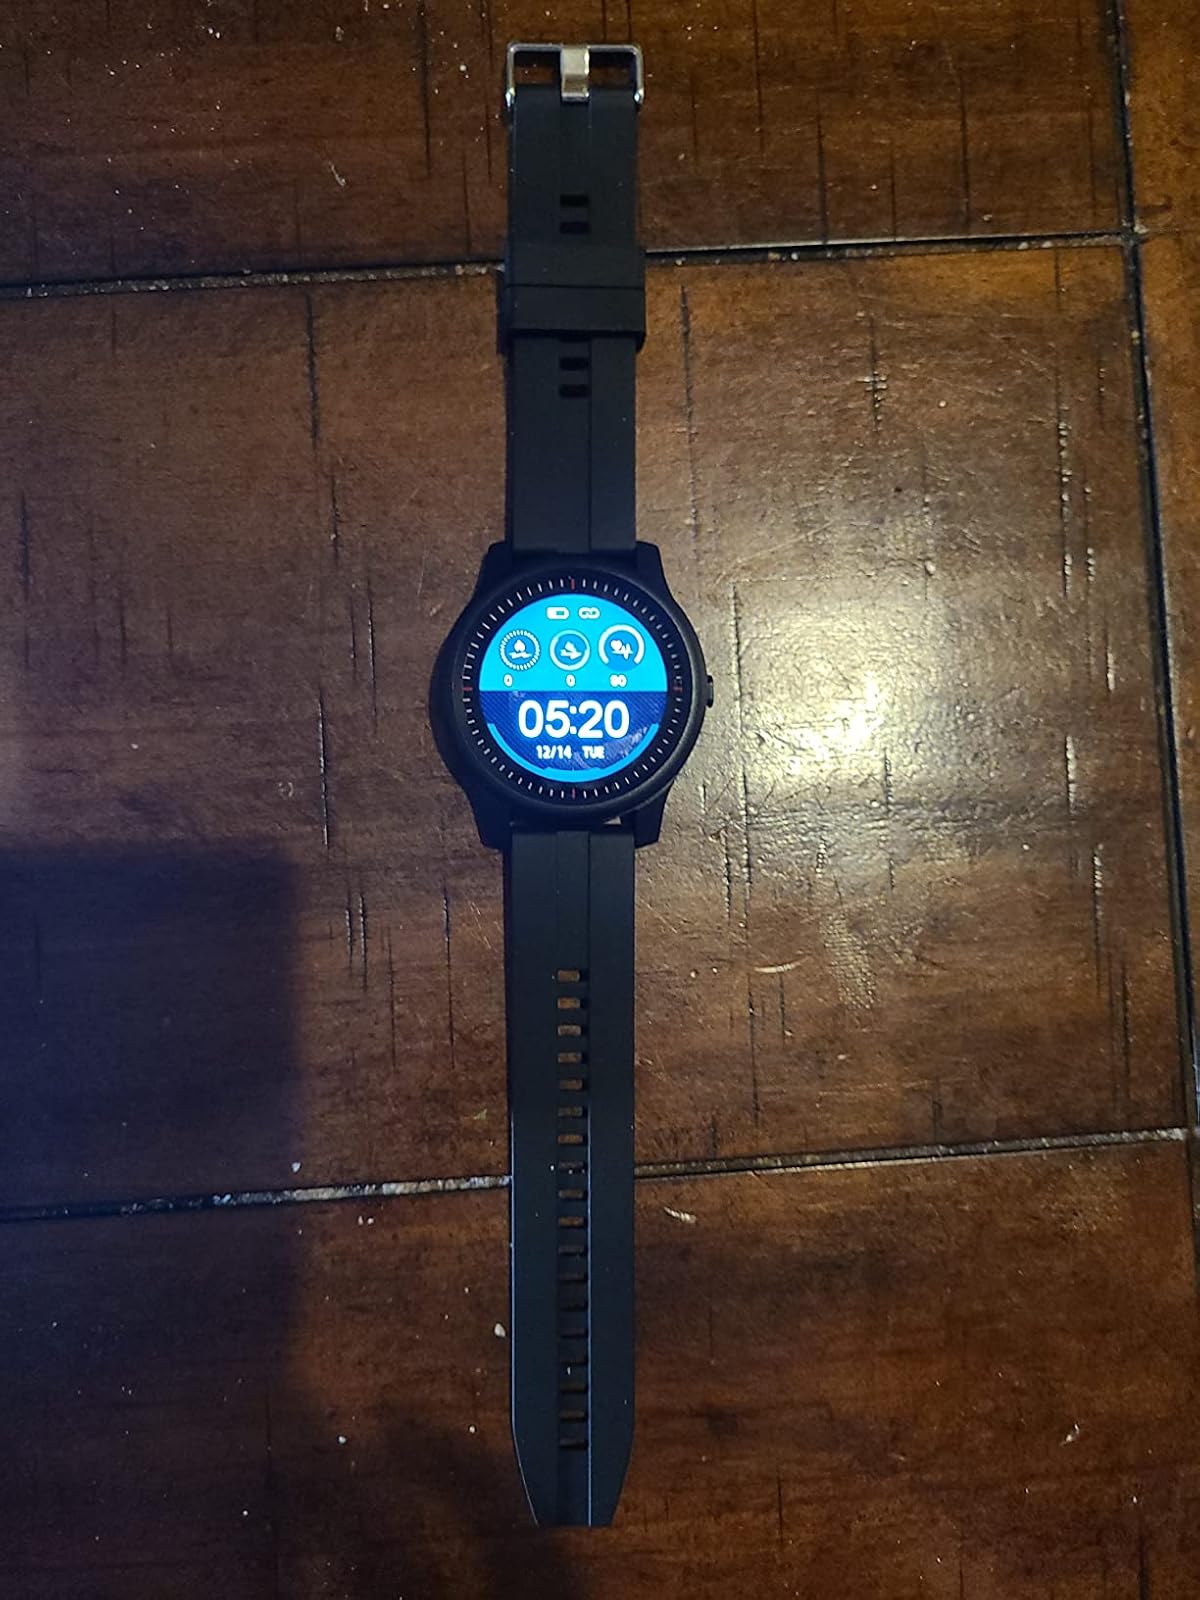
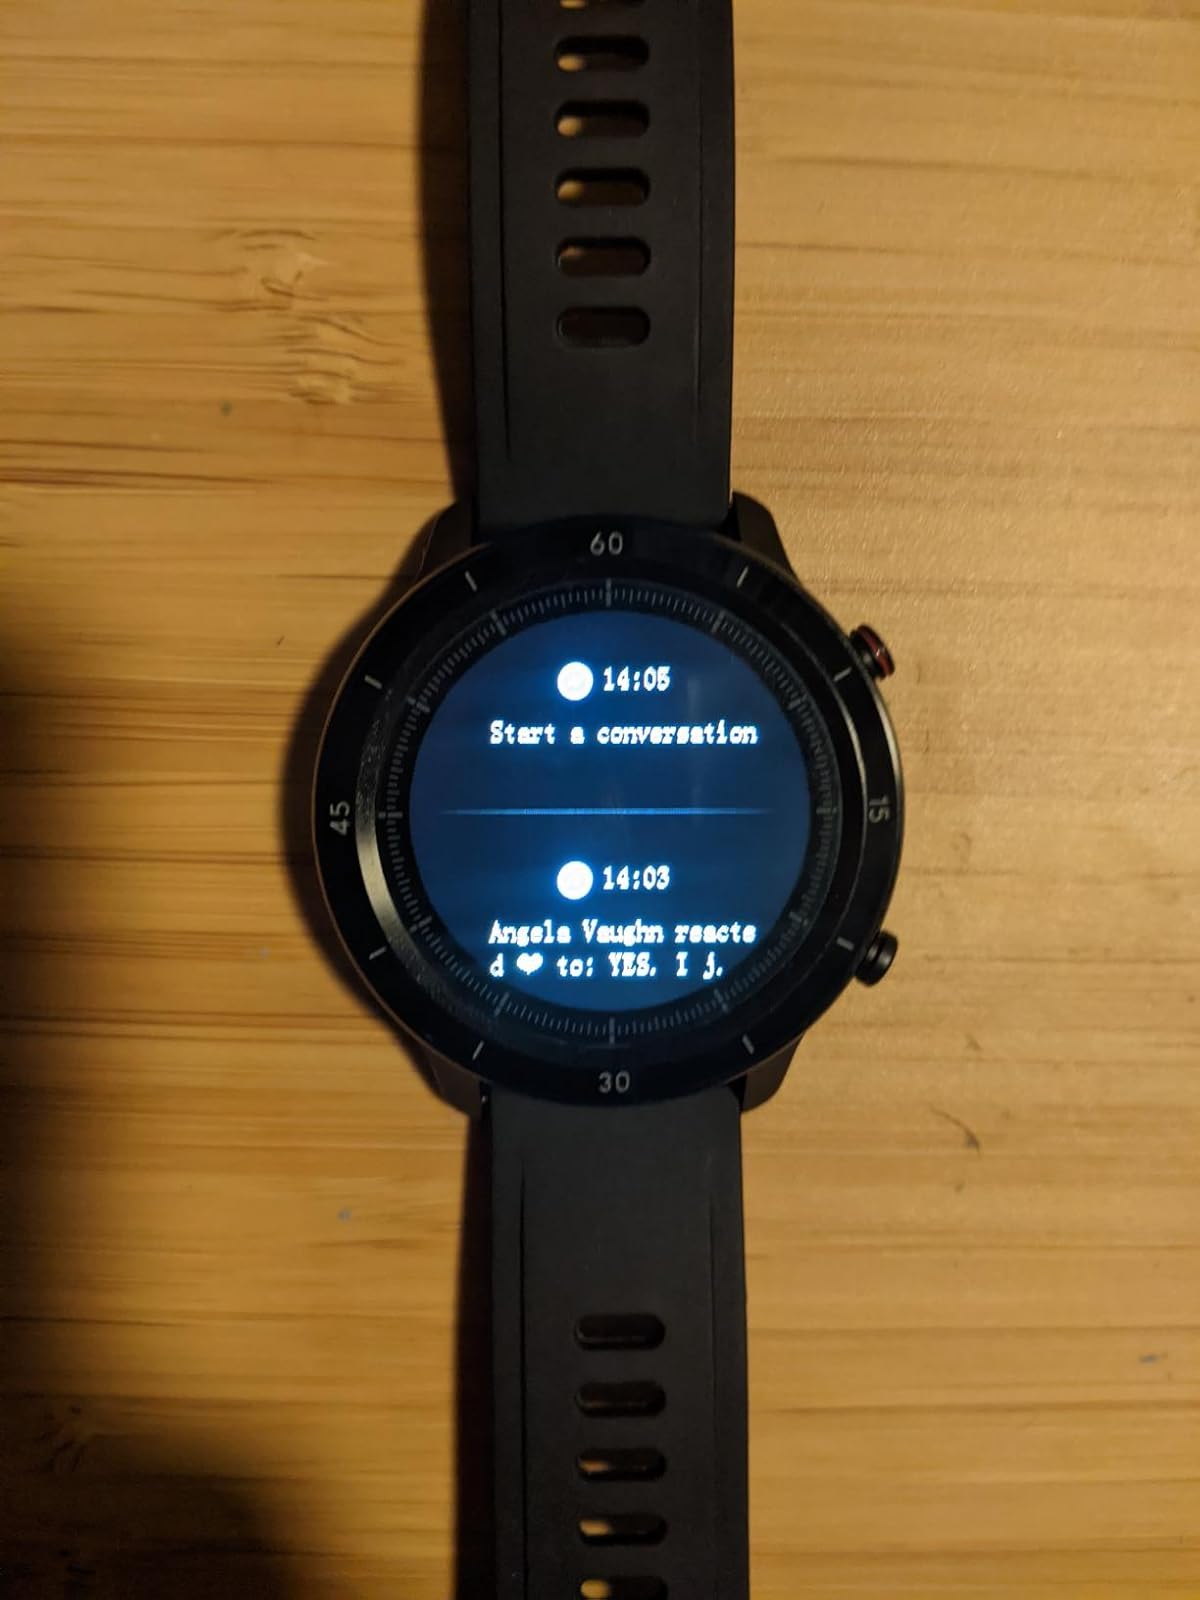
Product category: smartwatch
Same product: no